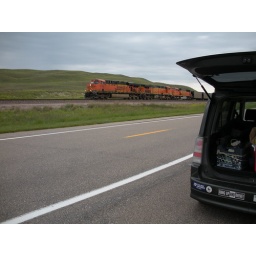
The train traffic in the Sandhills was busier than the car &amp;amp; truck traffic.